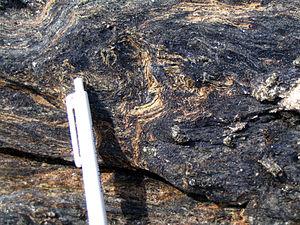
Le schiste bleu est une roche métamorphique caractérisée par la présence de glaucophane et de mica blancs. Elle présente des tons bleuâtres ou légèrement violets. Son composant principal est le glaucophane, mais elle peut aussi présenter une grande variété de minéraux accessoires.